Efrat Rayten

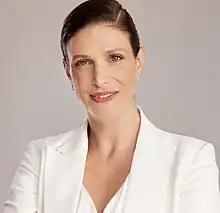
Rayten in 2022

Efrat Rayten-Marom (born 15 May 1972) is an Israeli actress, lawyer and politician. She is currently a member of the Knesset for the Democrats and previously for the Israeli Labor Party. She previously chaired the Labor, Welfare and Health Committee and chaired the Labor Party's faction in the Knesset following the 2022 election.